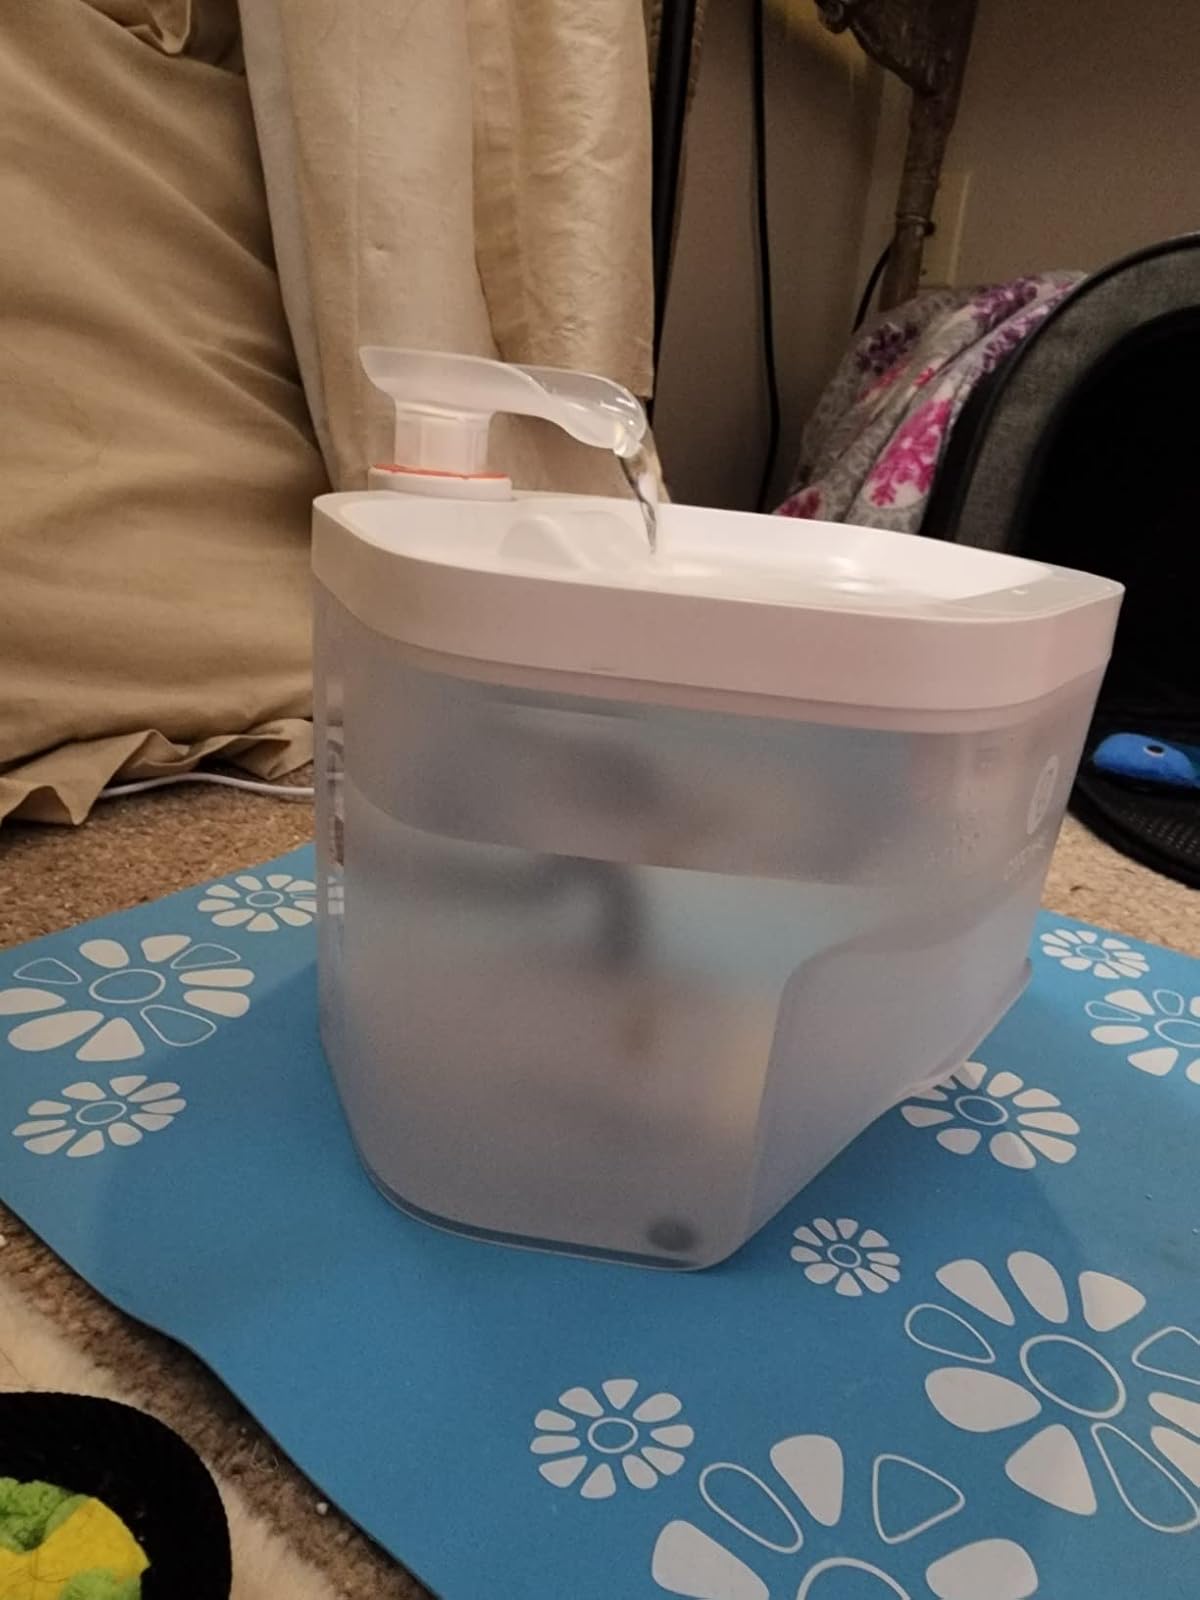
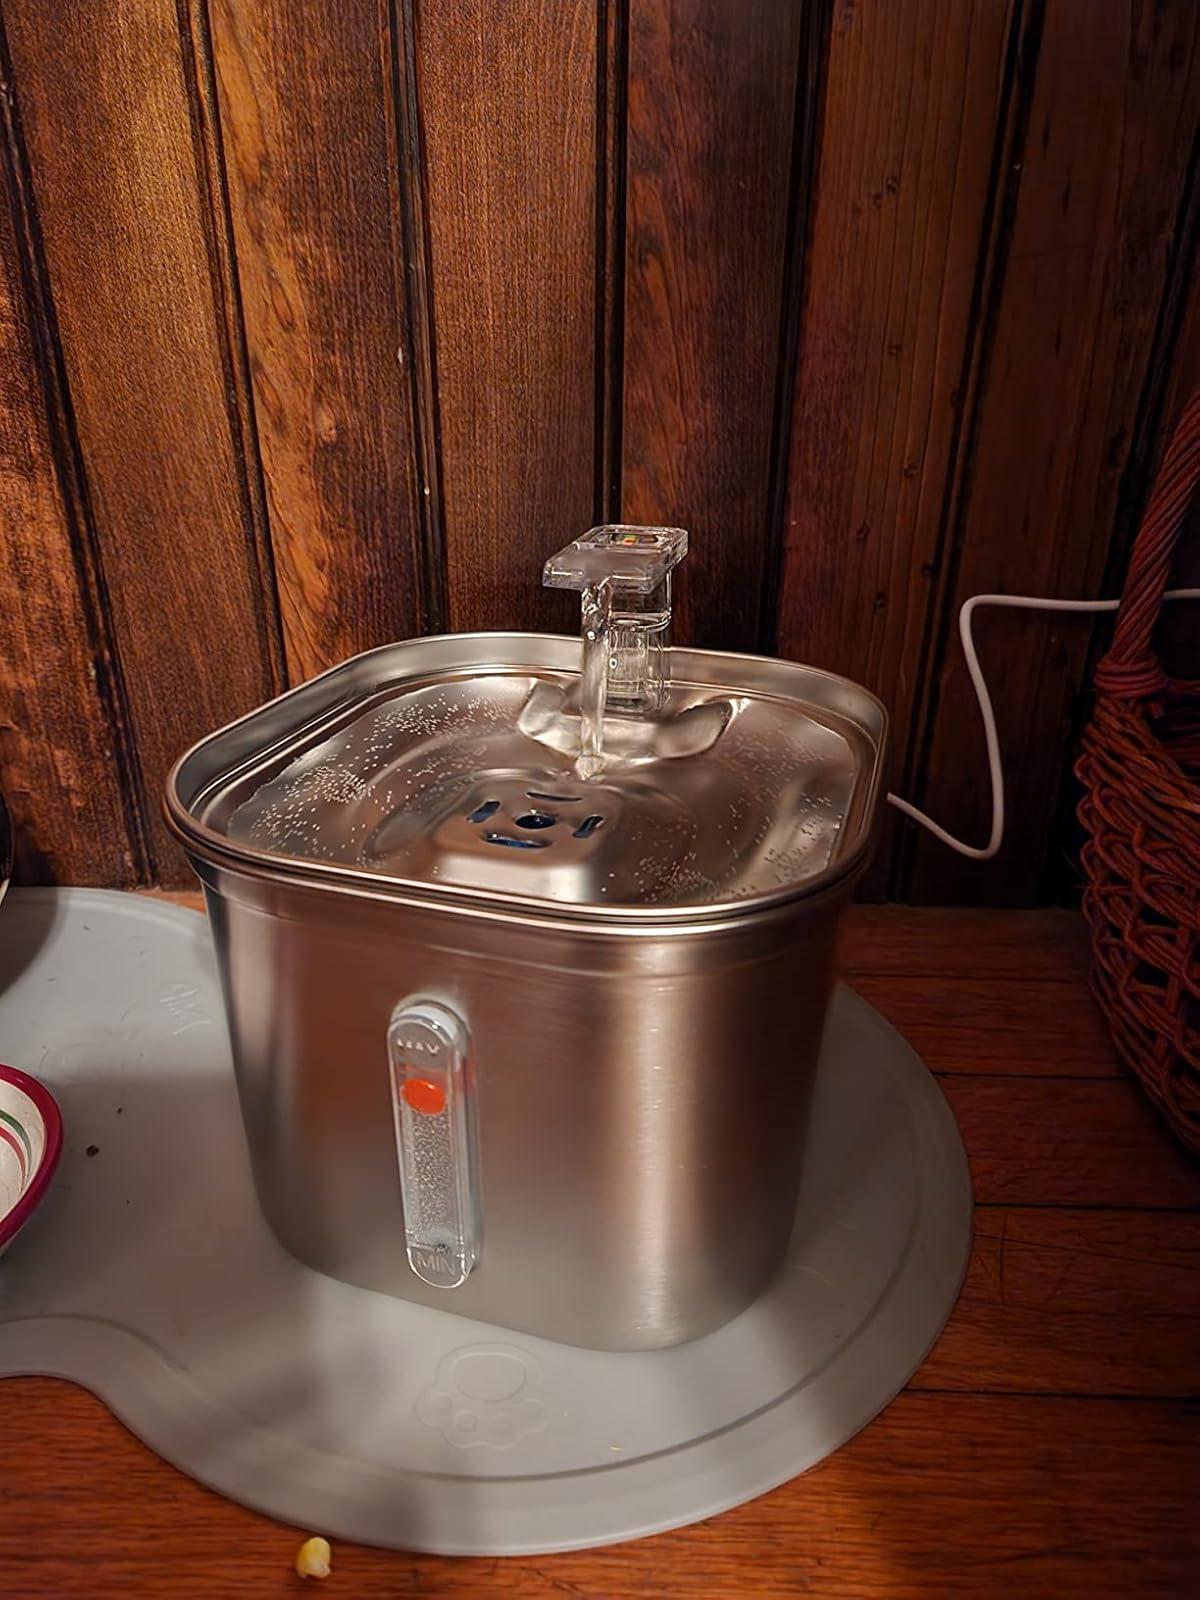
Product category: items_bowl
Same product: no